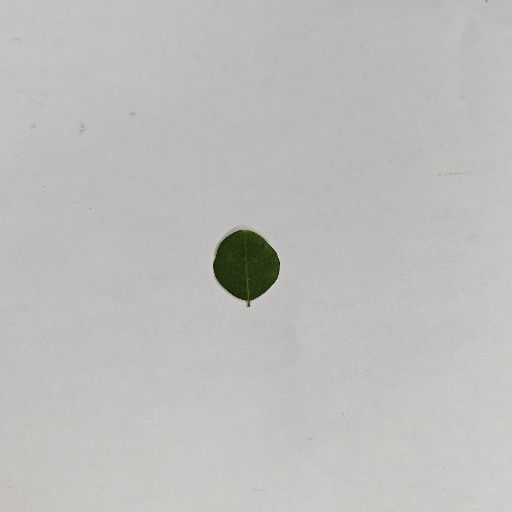
Species: Sojina
Leaf condition: Healthy Leaf